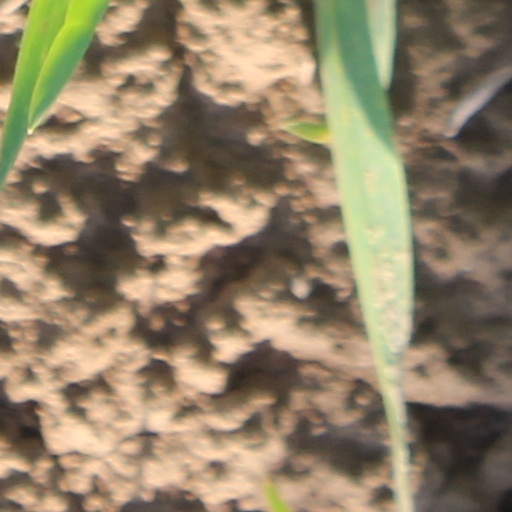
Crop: wheat